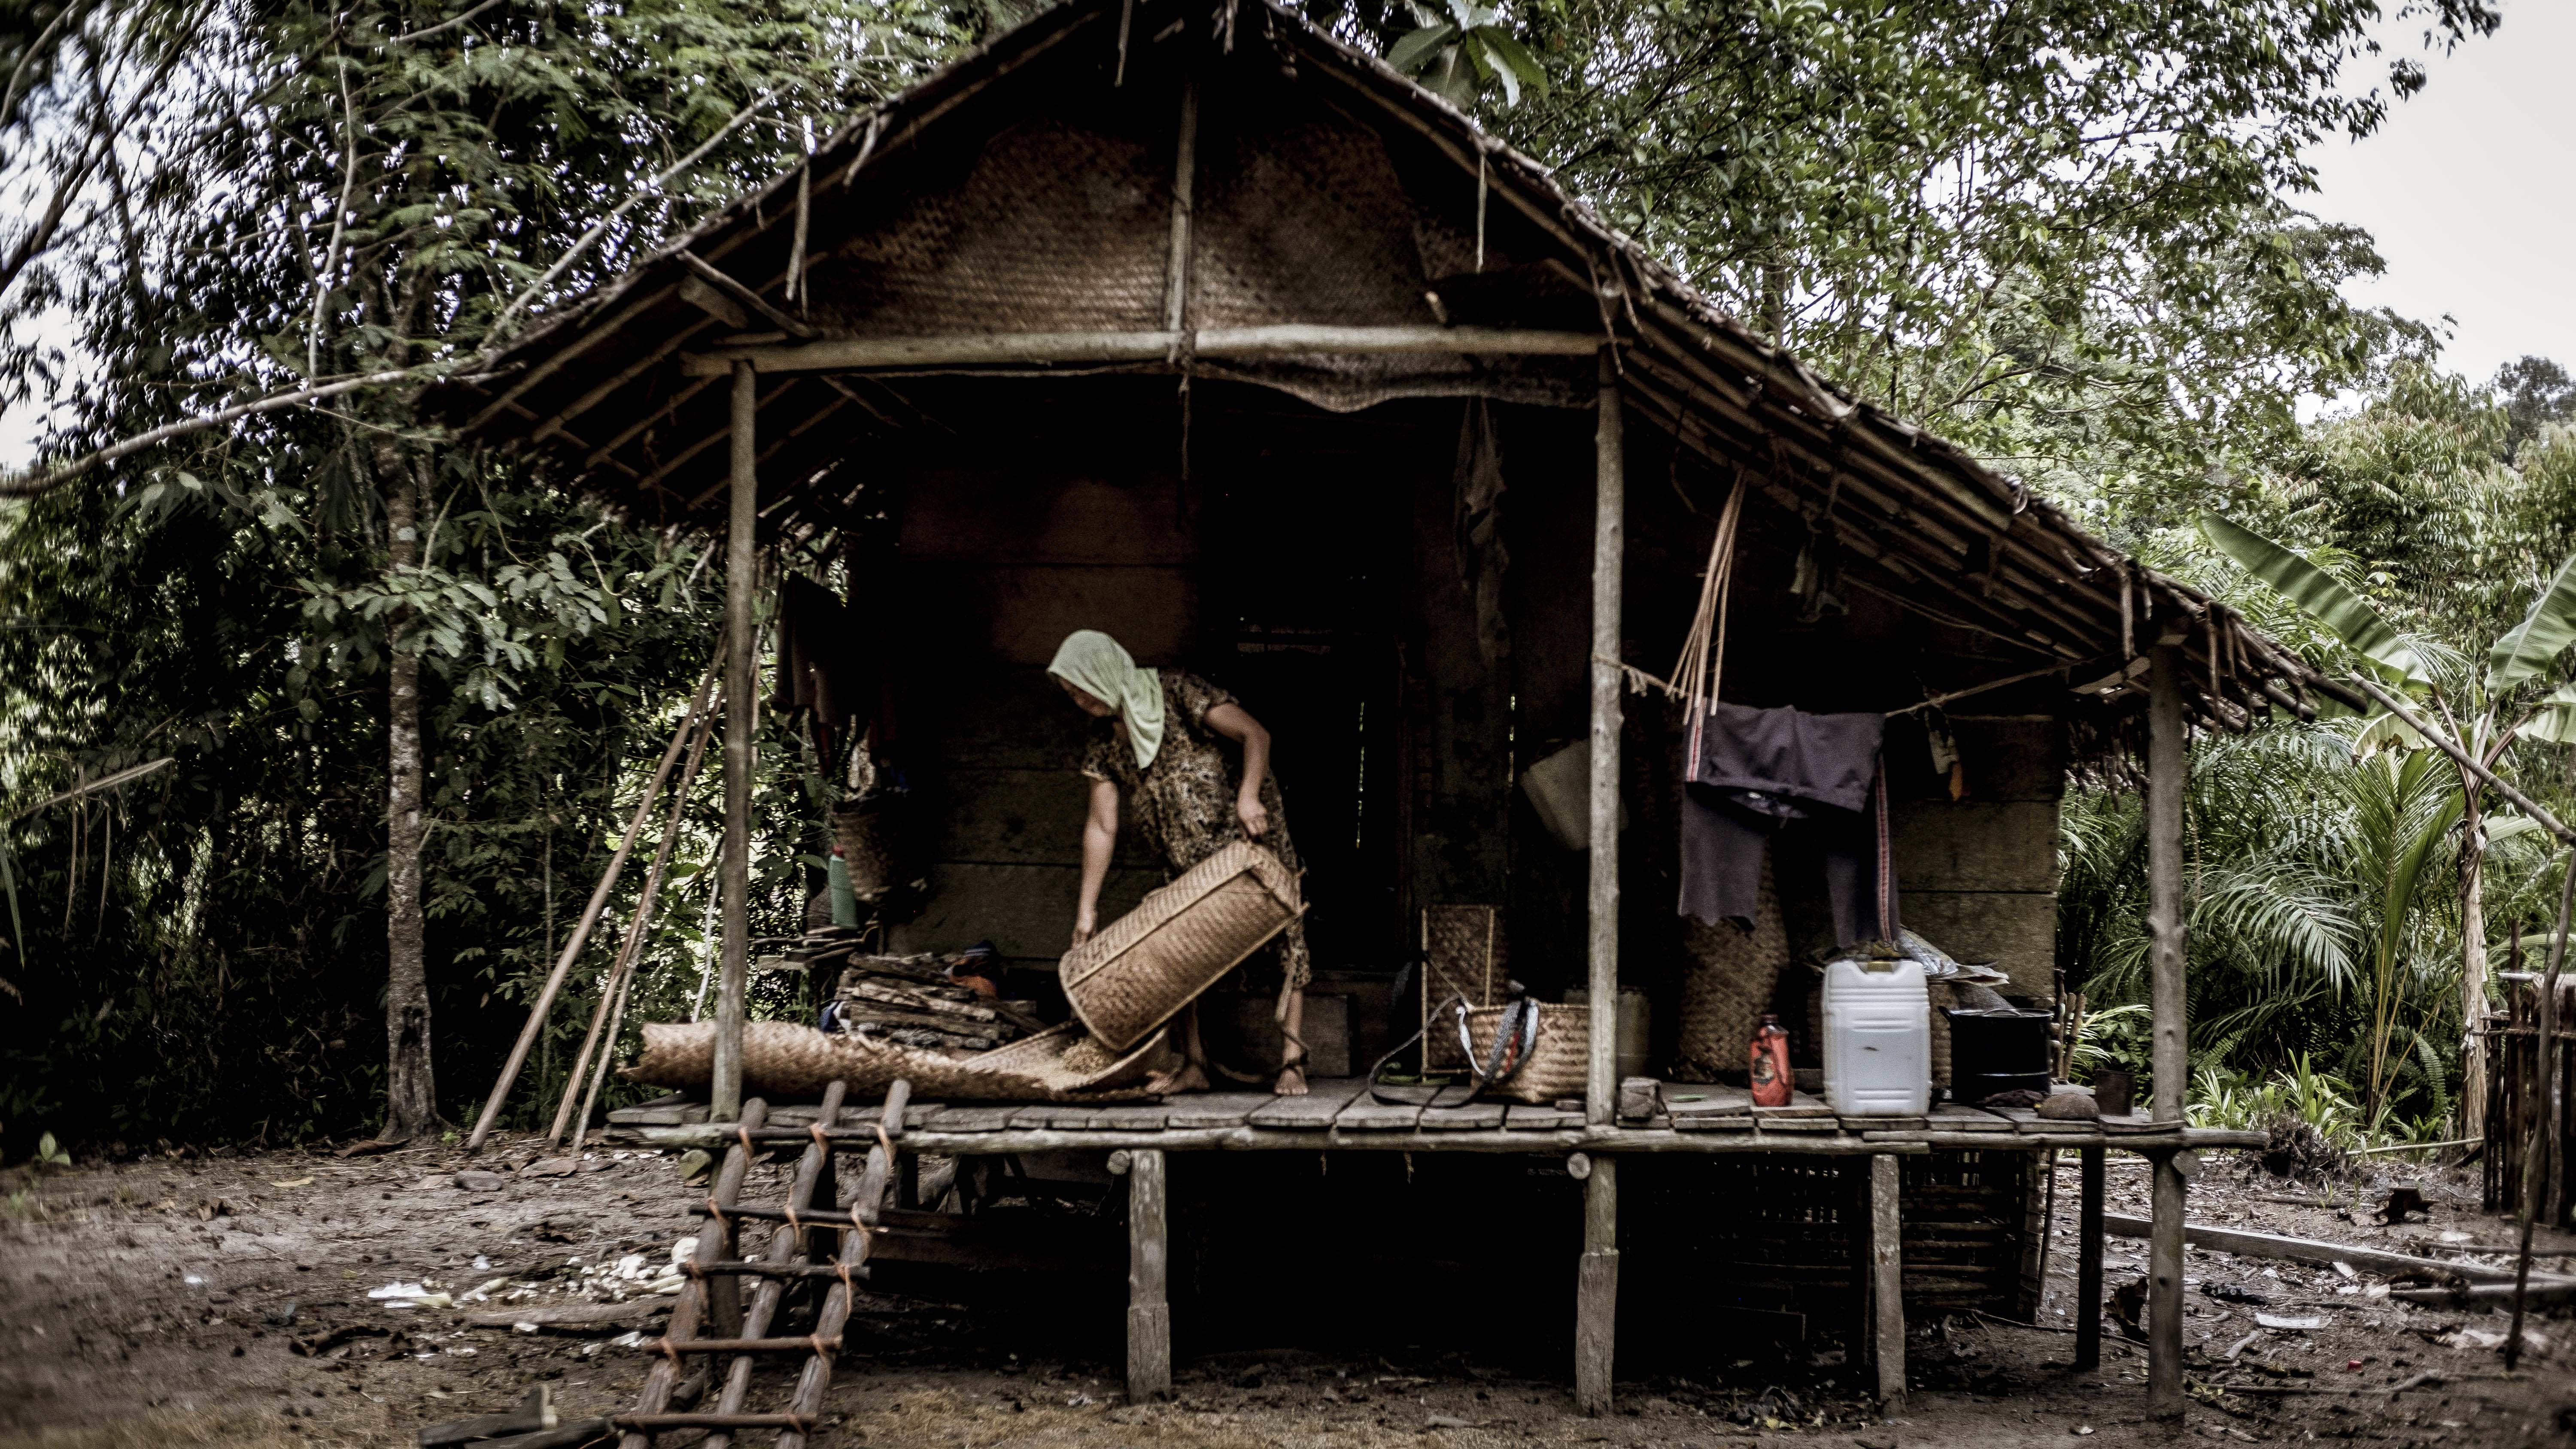
photography, jungle, borneo, plant, tree, wood, house, rural area, shack, hut, cottage, building, lumber, log cabin, trunk, grass, shed, landscape, roof, outdoor structure, garden buildings, village, soil, hat